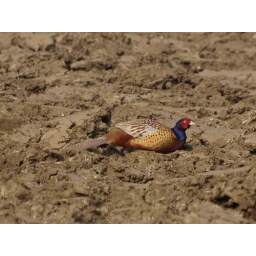
I spotted him in a ploughed field in Suffolk - trying to stay off the menu